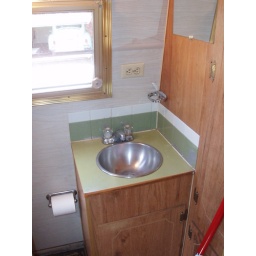
The stainless sink in bathroom stays.